The Ridin' Streak

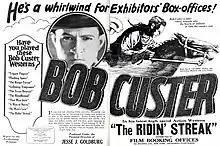
Trade advertisement

The Ridin' Streak is a 1925 American silent Western film directed by Del Andrews and starring Bob Custer, Roy Laidlaw, and Frank Brownlee.